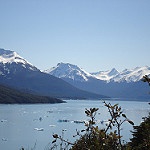
Label: mountain